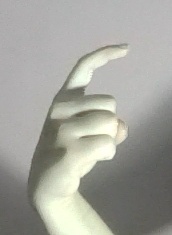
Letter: ra